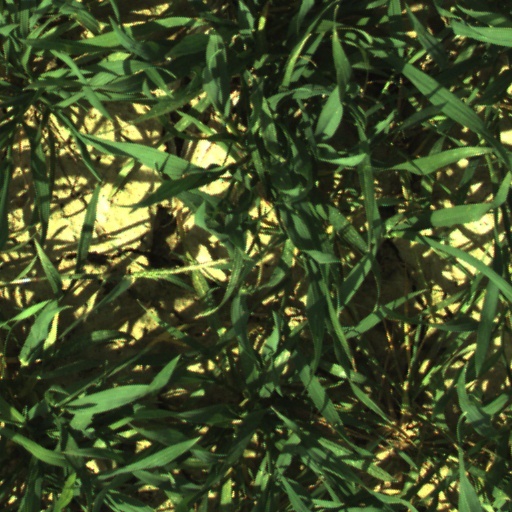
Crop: wheat